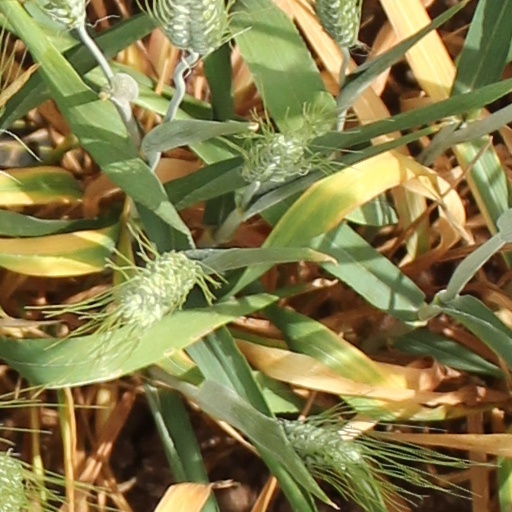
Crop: wheat